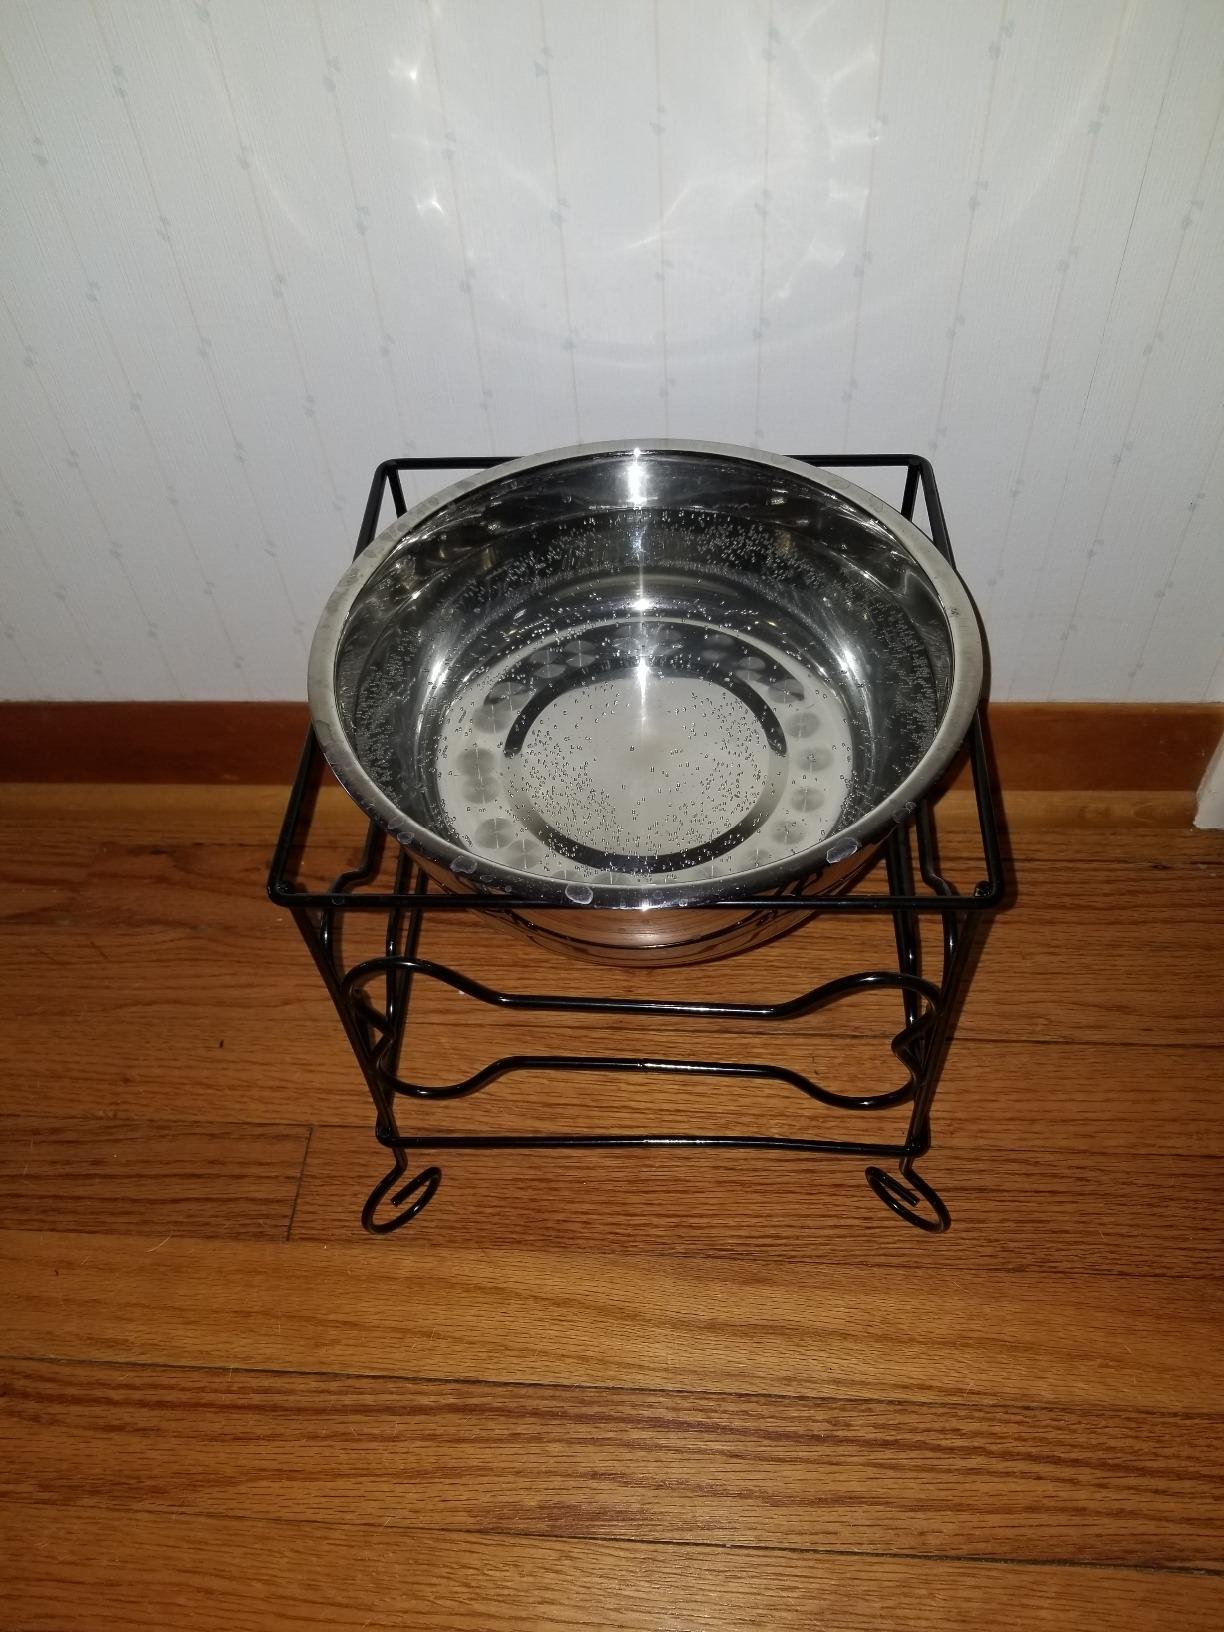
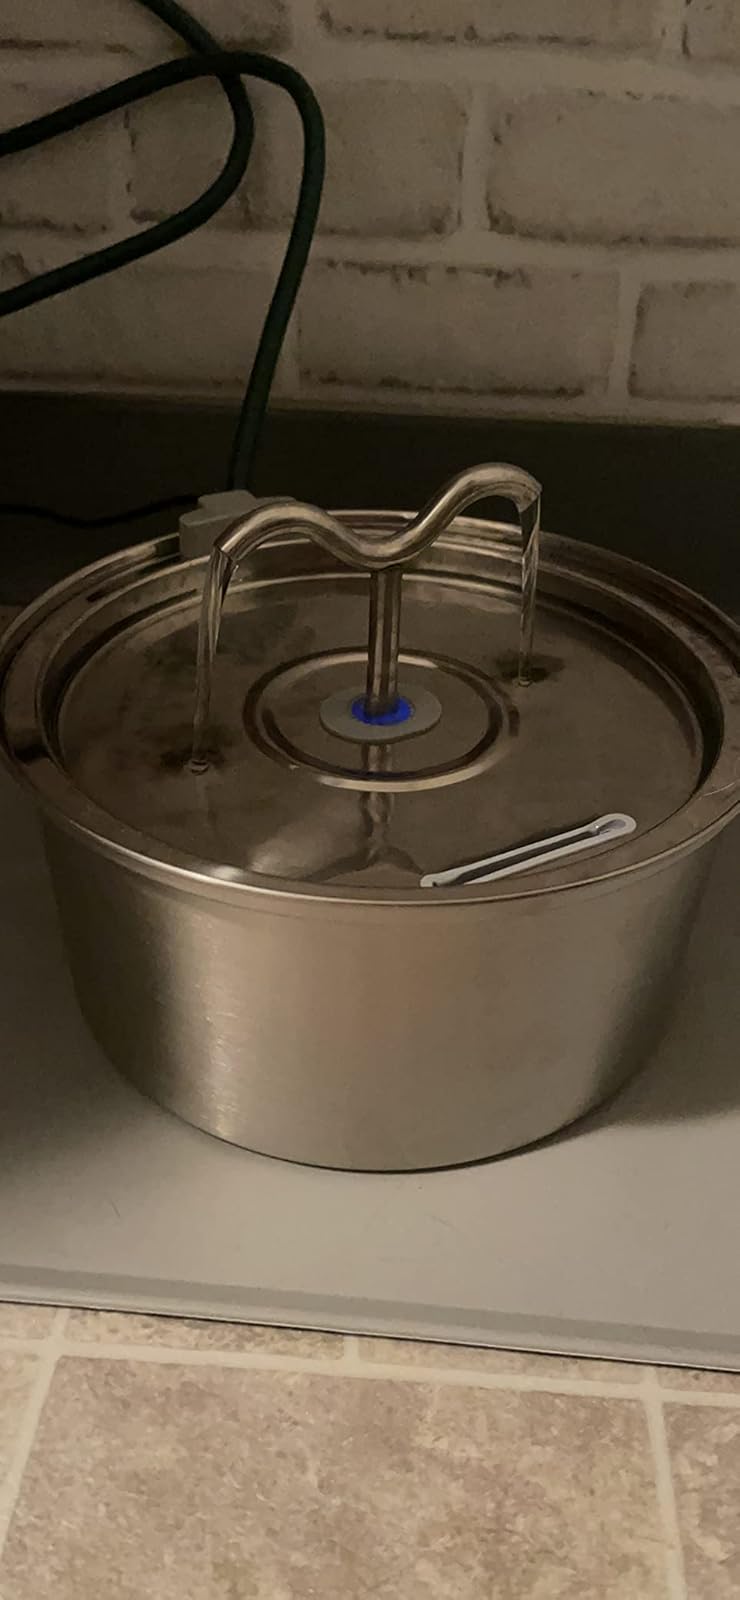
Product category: items_bowl
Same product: no